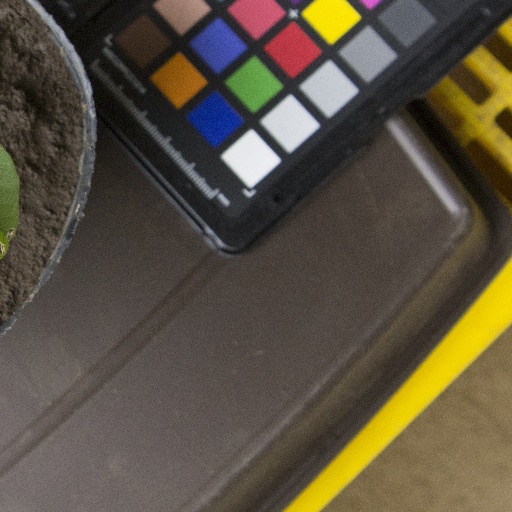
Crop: soybean